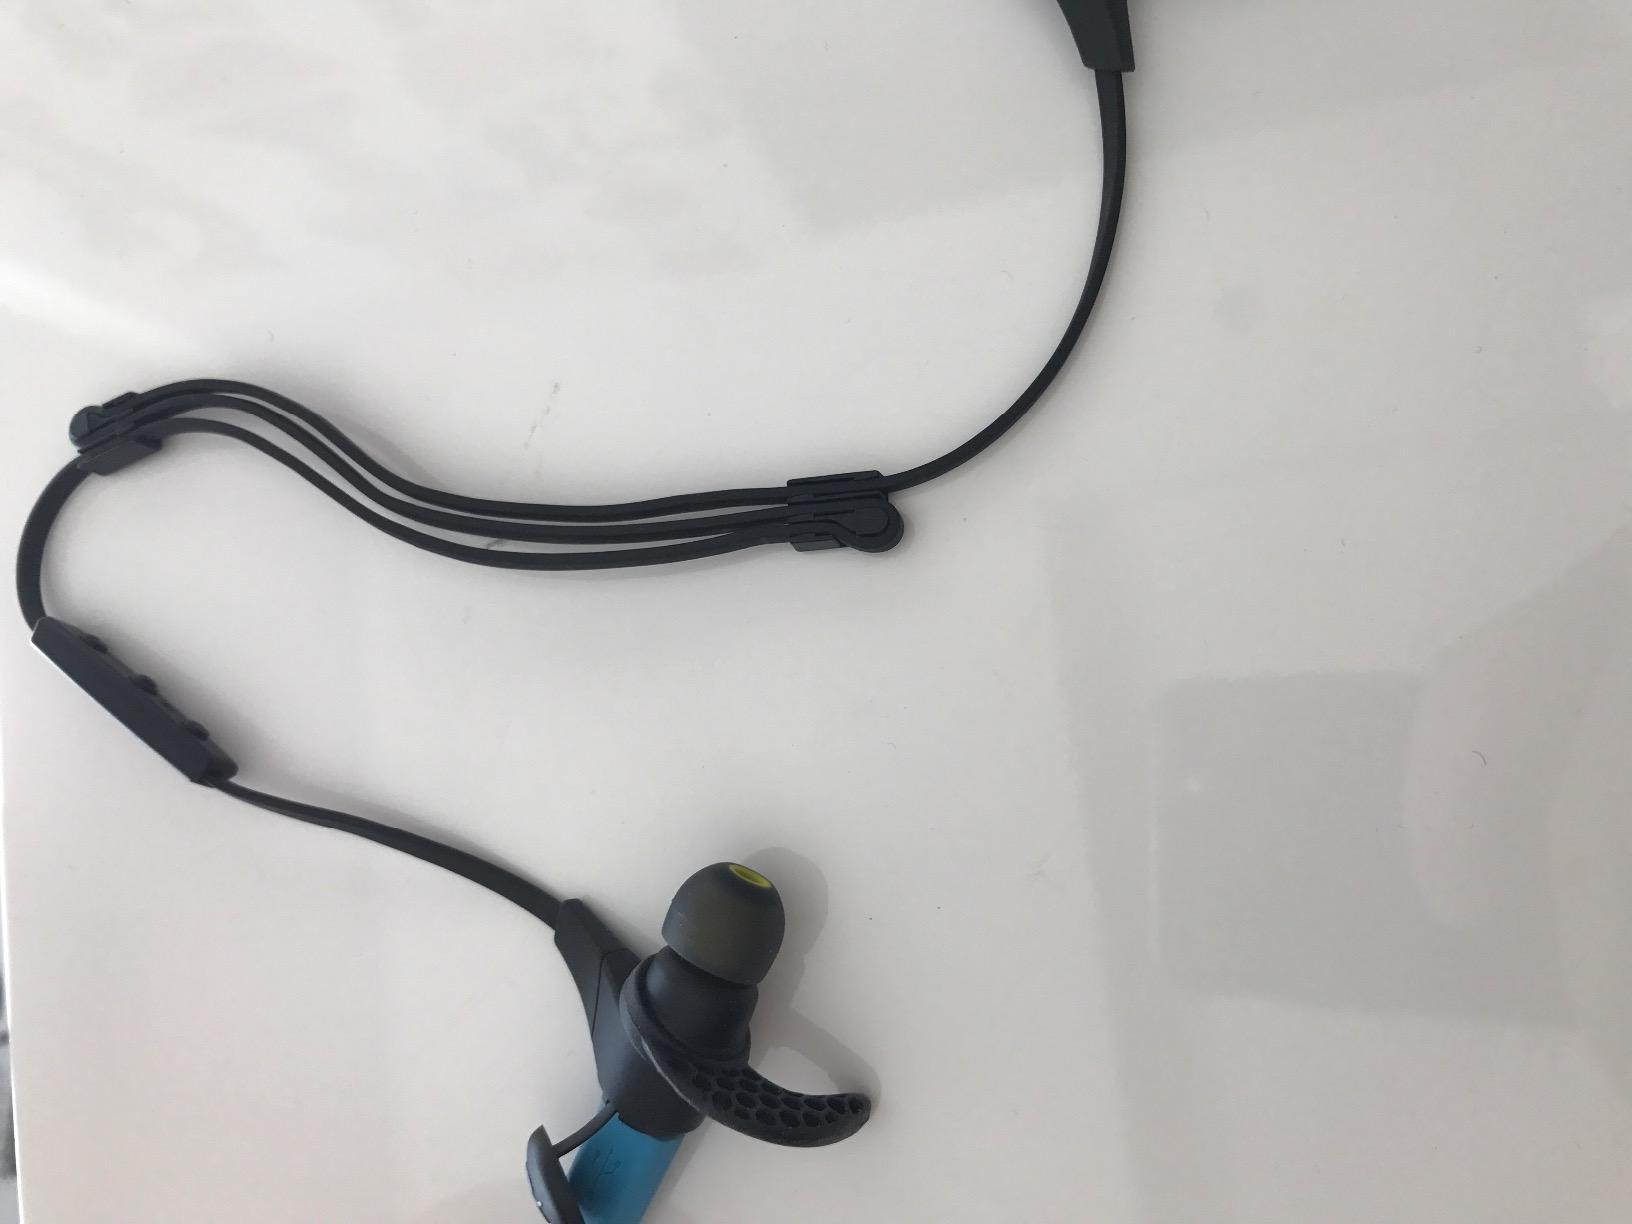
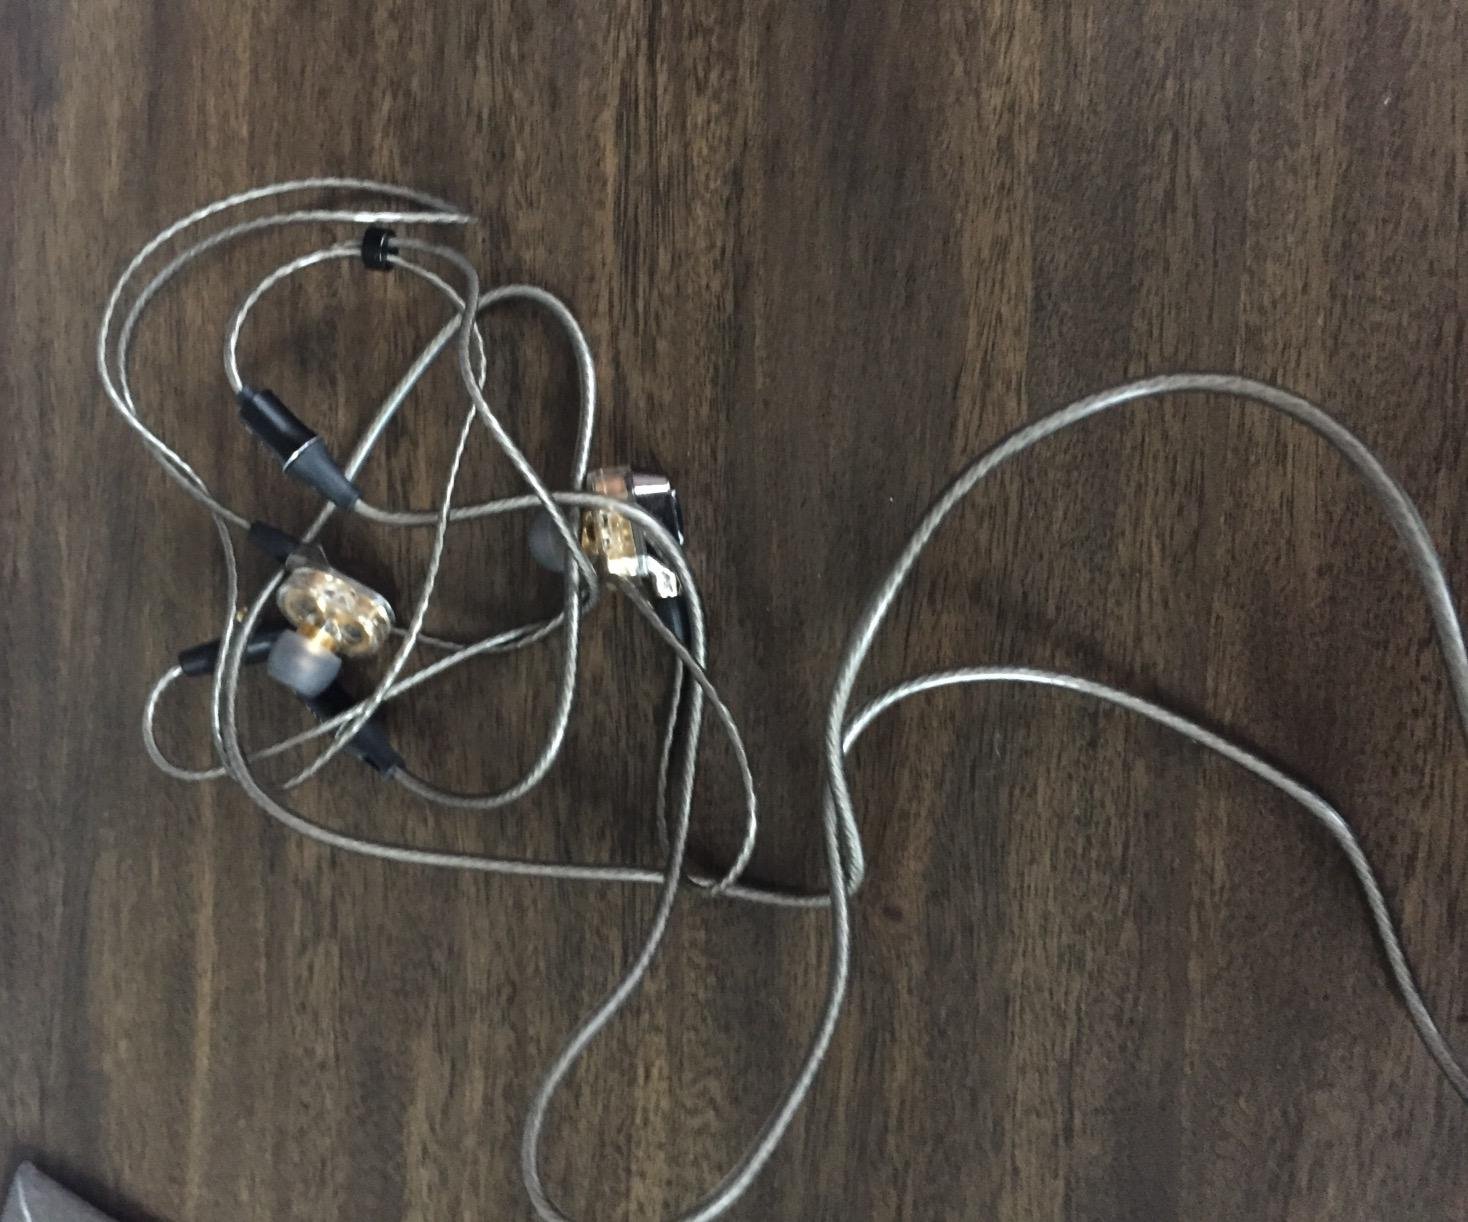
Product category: headphones
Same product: no